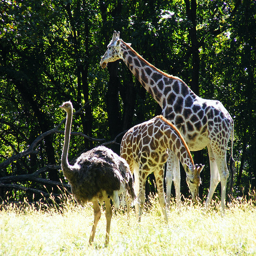
A couple of giraffe standing next to an ostrich.
Giraffes grazing the grass and trees. While another animal looks on.
Two giraffes and an ostrich standing near trees.
Two giraffes and an ostrich standing in tall grass.
Two giraffes and an ostrich in grassy field next to trees.